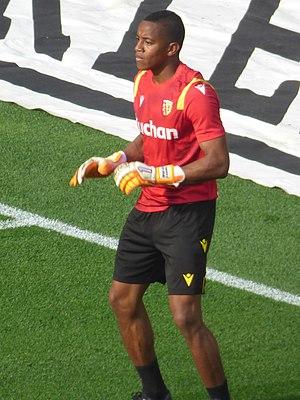
Wuilker Farinez lors du match amical RC Lens / Dijon FCO, le 15 août 2020, au Stade Bollaert-Delelis de Lens.
Wuilker Faríñez Aray, né le 15 février 1998 à Caracas, est un footballeur international vénézuélien. Il évolue au poste de gardien de but au Racing Club de Lens